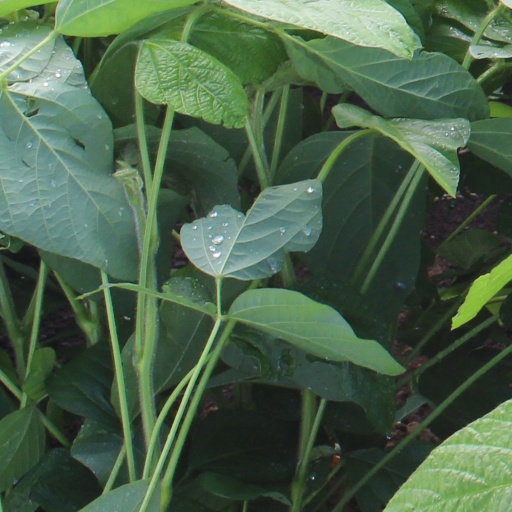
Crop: soybean